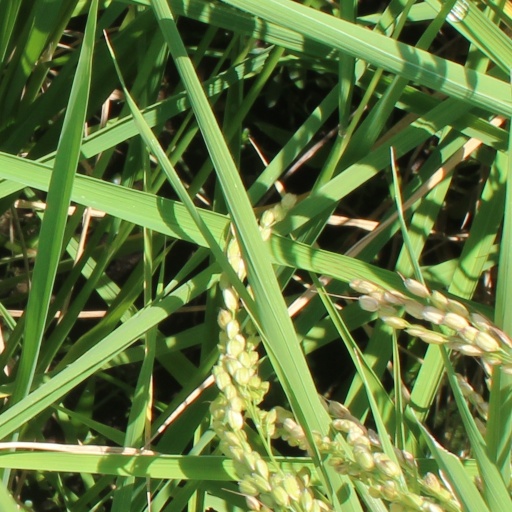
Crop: rice